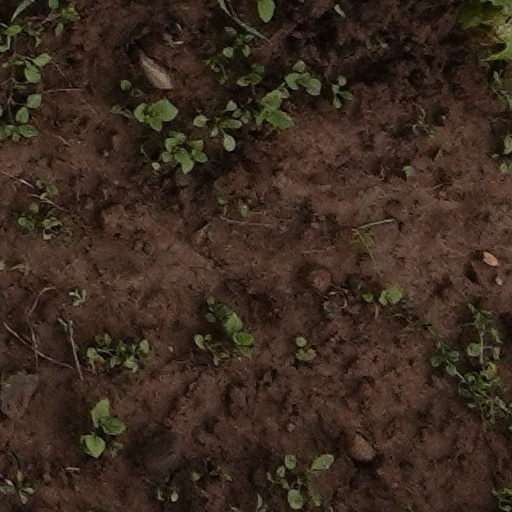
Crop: wheat